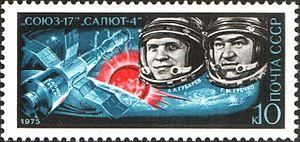
Soyouz 17 est une mission du programme spatial de l'Union soviétique qui s'est déroulée du 11 janvier au 10 février 1975.
Saliout 4 était une station spatiale Saliout lancée le 26 décembre 1974 sur une orbite d'apogée à 355 km, de périgée de 343 km et une inclinaison orbitale de 51,6°. C'était essentiellement une copie de « Cosmos 557 », et à l'inverse de sa parente mal conçue, elle a été un succès complet. Trois équipages ont tenté de faire des séjours à bord. Le second séjour a duré 63 jours, et une capsule automatique, appelée Soyouz 20, est restée amarrée à la station pendant trois mois, fournissant une durabilité à long terme aux systèmes. Saliout 4 a été désorbitée le 3 février 1977.